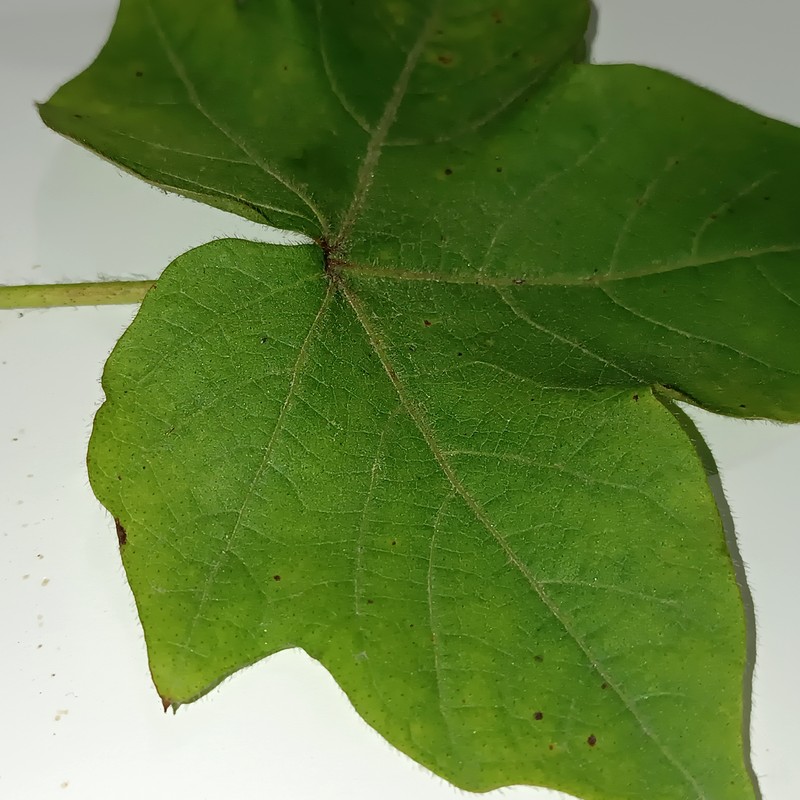
Label: Bacterial Blight